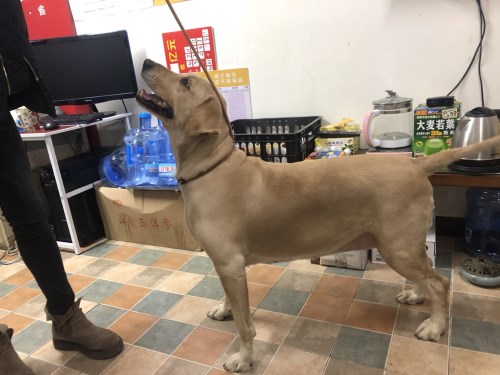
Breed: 5355-n000126-golden_retriever